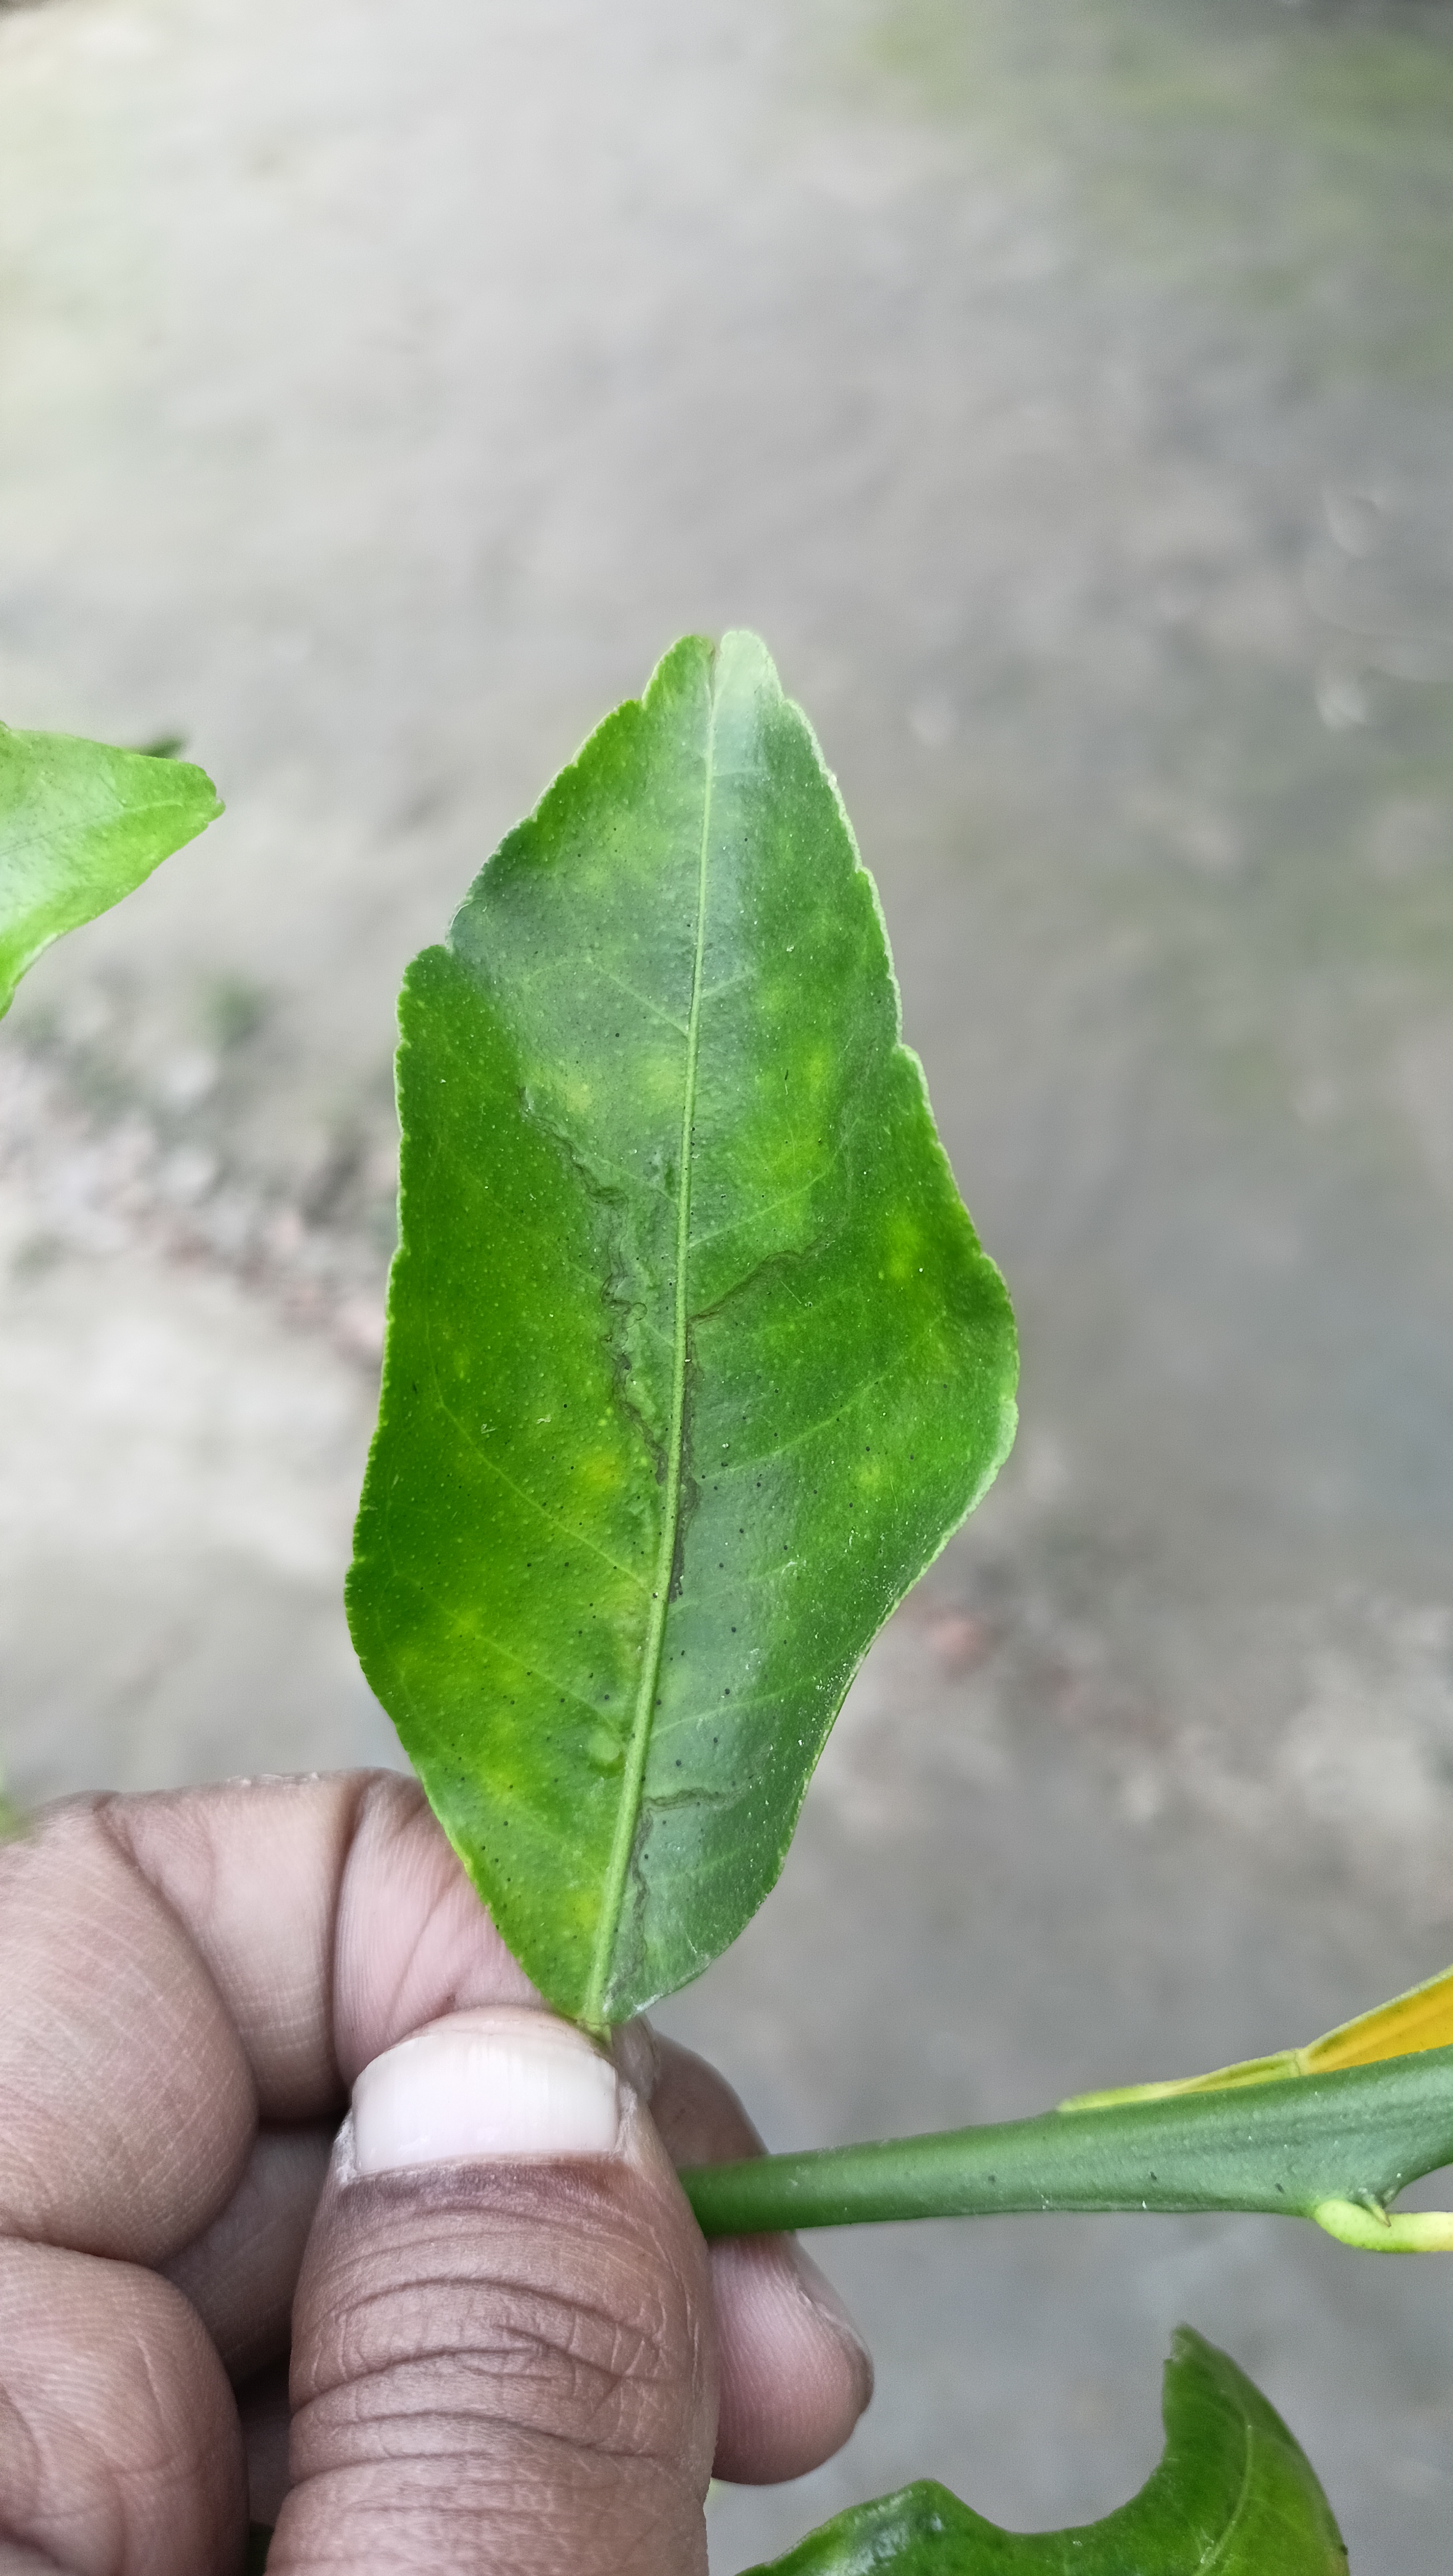
Mandarin leaf variety: Darjeling